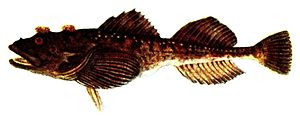
Hornulk
Myoxocephalus quadricornis
Myoxocephalus quadricornis
Hornulk er en fiskeart i ordenen Ulkefisk.